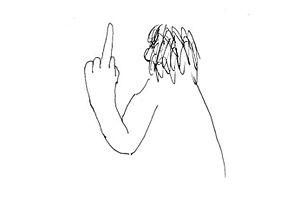
Le geste représenté dans ce dessin est souvent associé à un juron ou à une malédiction, voire à une insulte comme ""fuck"", ou même à une imprécation comme ""va te faire foutre!"". Português: O gesto representado neste desenho é frequentemente associado a uma palavrão ou maldição, ou mesmo a um insulto como ""foda""."